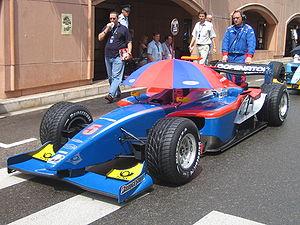
Timo Glock, né le 18 mars 1982 à Lindenfels, est un pilote automobile allemand. Il doit son prénom à Timo Salonen dont son père était un fervent admirateur.